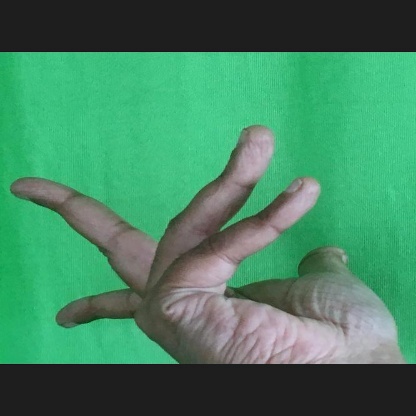
Mudra: Alapadmam